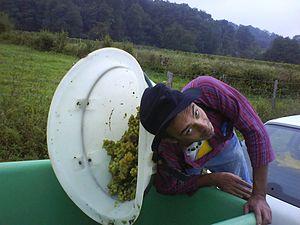
Le vignoble du Jura représente une région viticole située dans le Jura en Franche-Comté, en France. Elle s'étend sur le Revermont et occupe une bande nord-sud de 70 kilomètres de long et de 6 kilomètres de large qui longe la fracture géologique séparant la Bresse du massif du Jura. Marqué par une personnalité typique et représentant environ 2 000 hectares, c'est l’un des plus petits vignobles français.
La vendange est la récolte du raisin destiné à la production du vin. La « vendange » désigne également le raisin lui-même récolté à cette occasion. Le terme s'emploie au pluriel pour désigner l'époque de cette opération : le temps des vendanges.